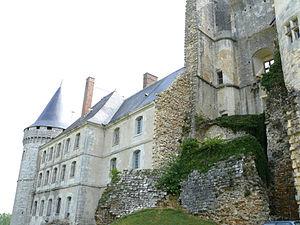
Château de La Rochefoucauld - Aile du XVIIIe siècle, à côté du donjon dont la partie occidentale s'est effondrée
Le château de La Rochefoucauld situé à La Rochefoucauld en Charente,